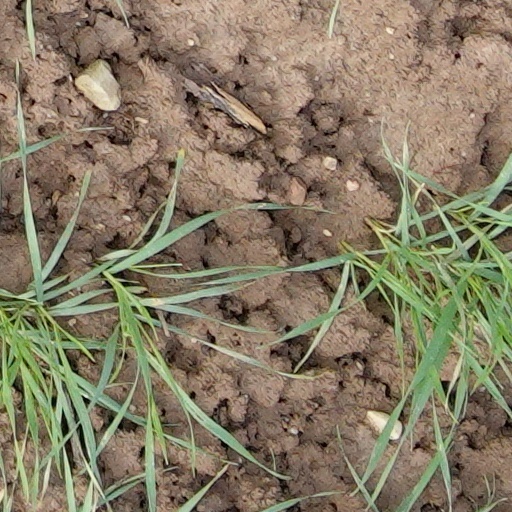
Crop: wheat